Oitylo

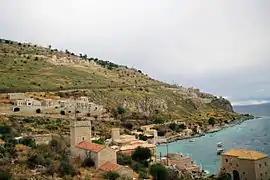
View of Limeni

Oitylo, known as "Βίτσουλο", pronounced Vitsoulo, in the native Maniot dialect, is a village and a former municipality in Laconia, Peloponnese, Greece. Since the 2011 local government reform it is part of the municipality East Mani, of which it is a municipal unit.